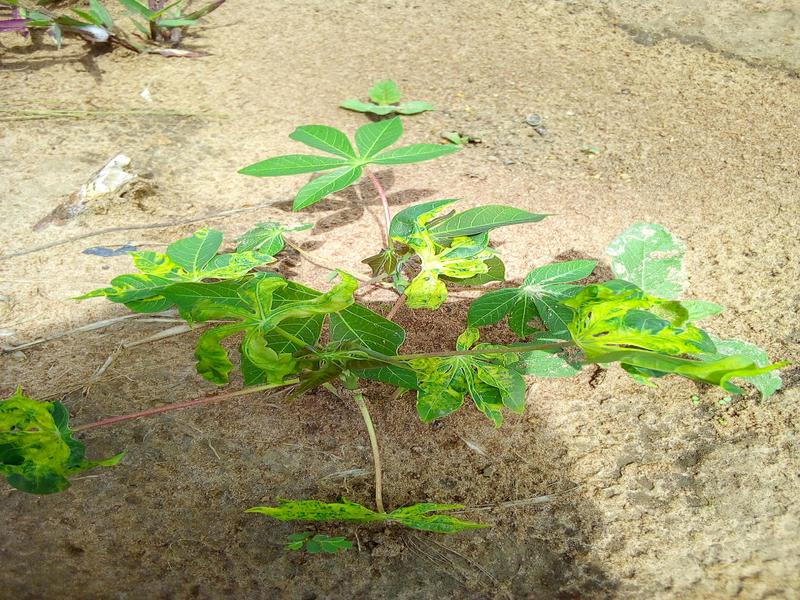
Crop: cassava
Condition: mosaic_disease